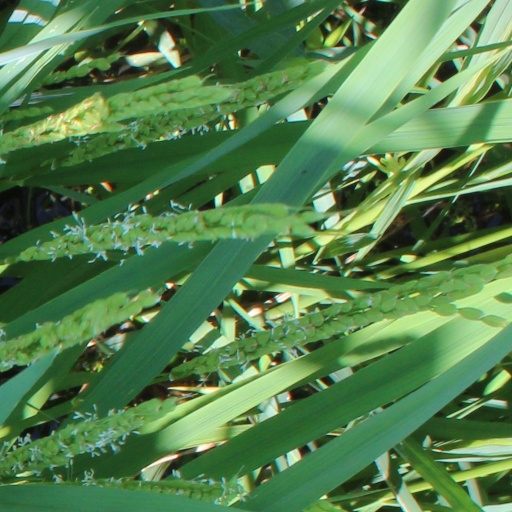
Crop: rice